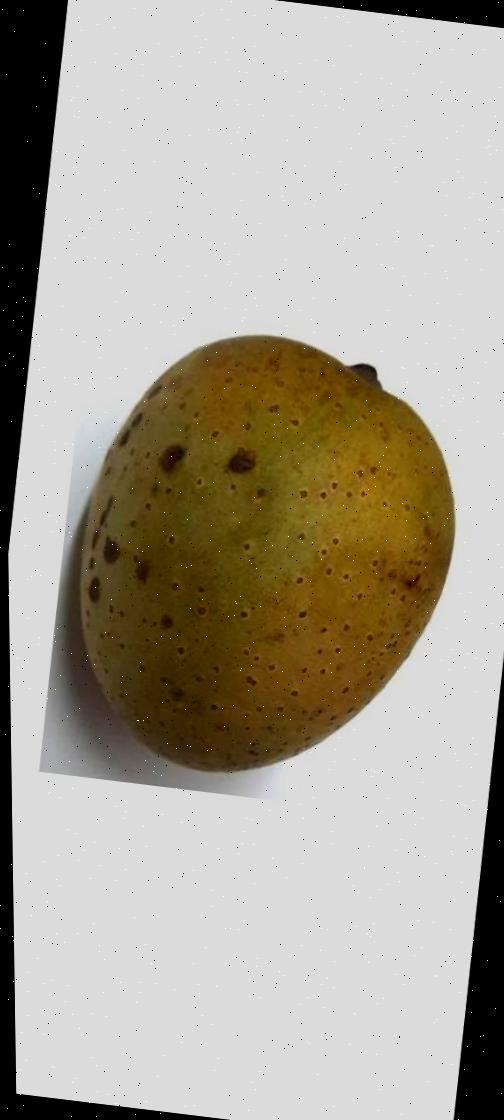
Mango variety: Gourmoti